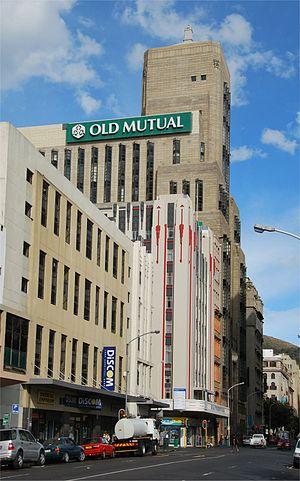
Mutual Building est un bâtiment à usage d'habitation situé au centre-ville du Cap en Afrique du Sud. Édifié au 14 Darling Street en 1939 pour être le siège social de la société d'assurance Old Mutual, le bâtiment art déco a été inauguré en 1940. À la suite du déménagement du siège social de Old Mutual dans le quartier de pinelands à la fin des années 1950, le bâtiment a été reconverti en immeuble d'habitations privées de haute gamme.